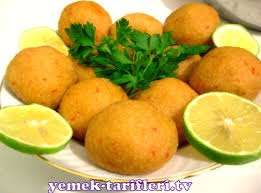
Yemek: icli_kofte